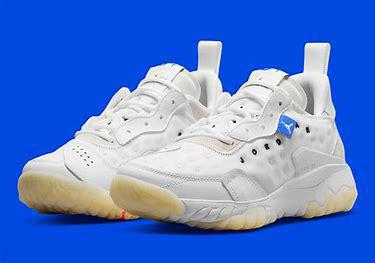
Brand: Jordan
Model: Delta